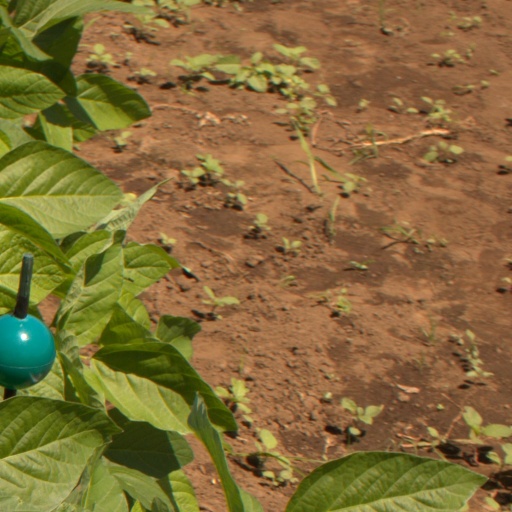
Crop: soybean